Palta, North 24 Parganas

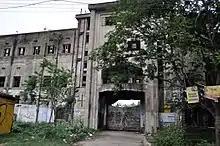
The old Bengal Enamel Works Limited factory

The Bengal Enamel Works Ltd, established in 1921, closed down by 2004 and the land is now used by housing promoters. The modern use of vitreous enamel on metals was introduced to India only during the early 20th century, when a young engineer, Debendra Nath Bhattacharya sailed to Japan and worked as an apprentice in a Japanese enamel factory. On returning to India, he started a factory in 1921, called Bengal Enamel Works Limited, with his elder brother Dwijendra Nath Bhattacharjee as the financier, and himself as the chief technician. Other enamel factories started up within a few years, but Bengal Enamel kept growing and maintained a monopolistic control of the market up until the late '80s. Just before the 2nd world war, a Jewish engineer from Germany, Adams, took up employment with Bengal Enamel and greatly improved its technology. They began supplying enamelled mugs, water bottles and dinner plates to the Indian army, and later on, to many middle eastern armies.